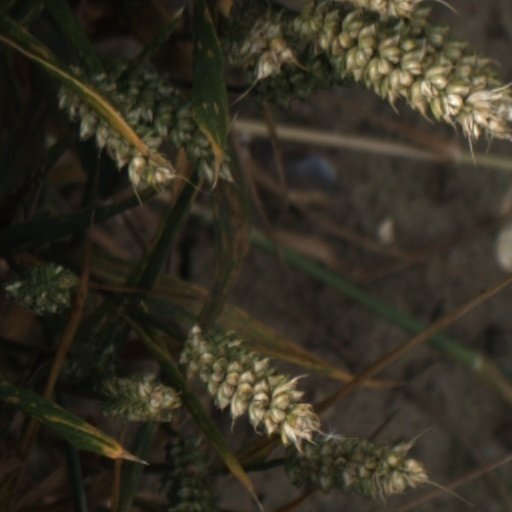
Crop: wheat